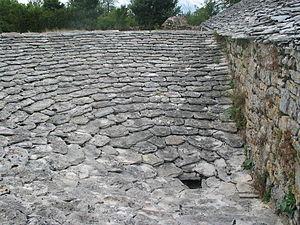
Toit-citerne couvert de lauzes (pierres plates) à Montredon sur le Larzac
La lauze est une pierre utilisée pour la couverture des toitures. Les roches sédimentaires sont très utilisées dans le Sud-Ouest et le Centre de la France, et notamment le calcaire ou le grès, alors que les roches métamorphiques remportent la préférence des régions de montagne. Cela est dû à la proximité des différents types de roches disponibles. Granite, calcschiste, orthogneiss voire quartzite, ont la préférence dans les Alpes et autres massifs montagneux.
Le Parc naturel régional des Grands Causses est un Parc naturel régional créé en 1995 qui s’étend sur 93 communes au nord-est de la région Occitanie, au nord-est et sud du département de l’Aveyron. D’une superficie de 327 935 ha, il est le troisième parc le plus grand de France après celui des Volcans d'Auvergne et celui de Corse. Il regroupe 67 900 habitants.